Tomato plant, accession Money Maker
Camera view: tilt-top (135 deg); turntable rotation: 180 degrees
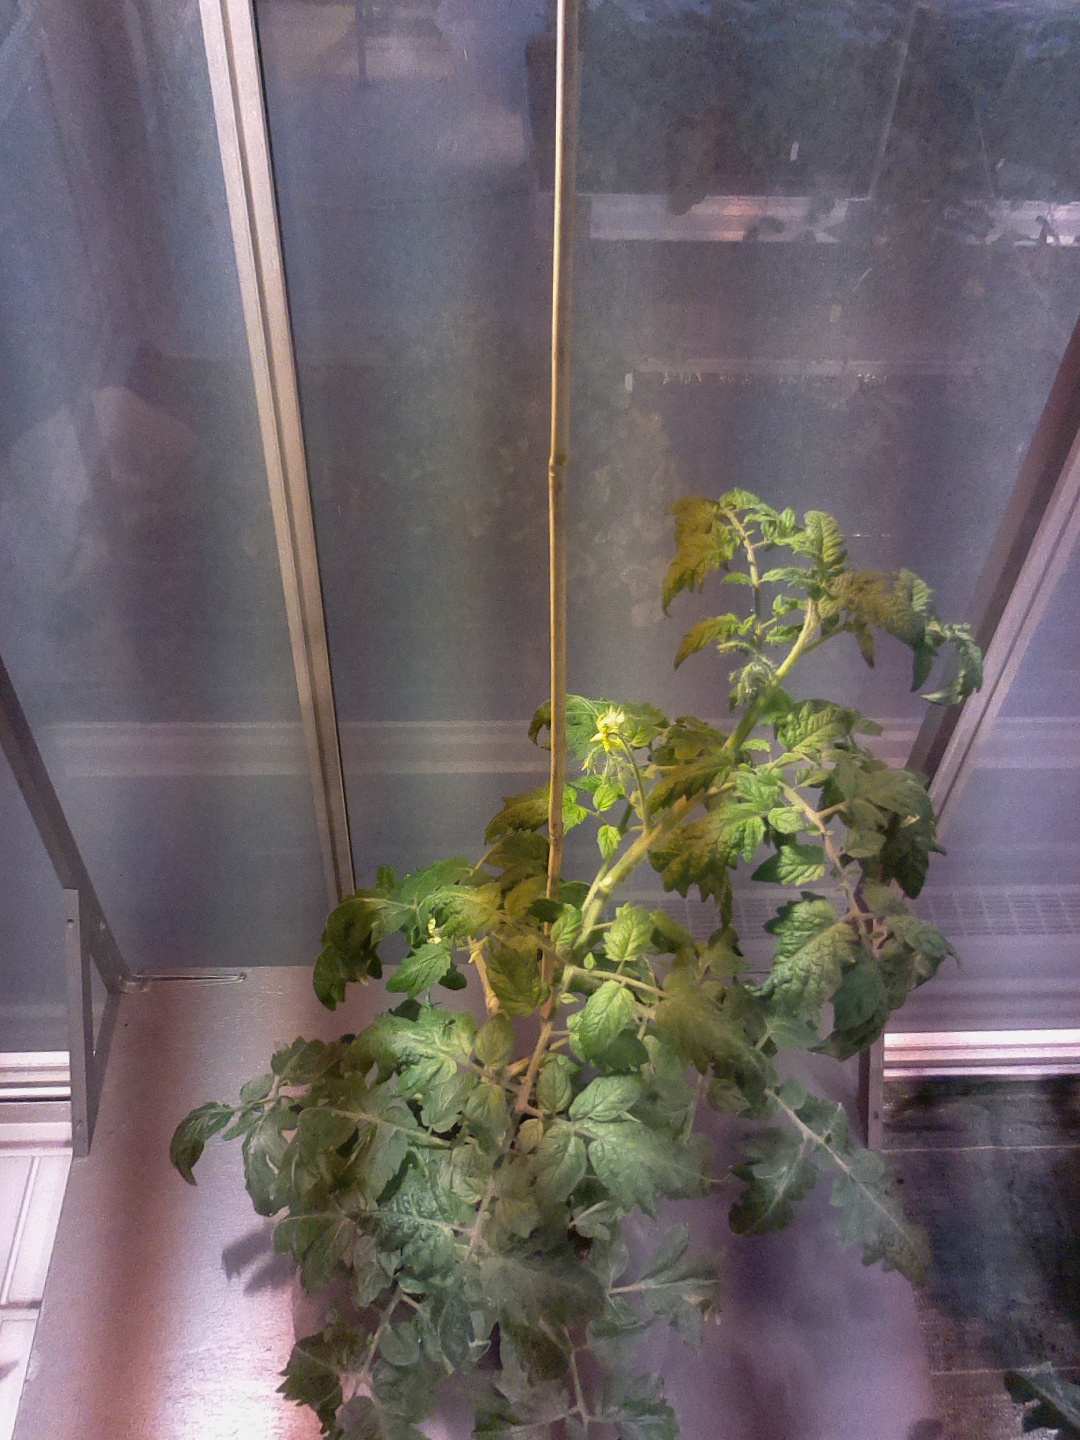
BBCH growth stage 66: Full flowering, 60%-70% of flowers open, more petals falling